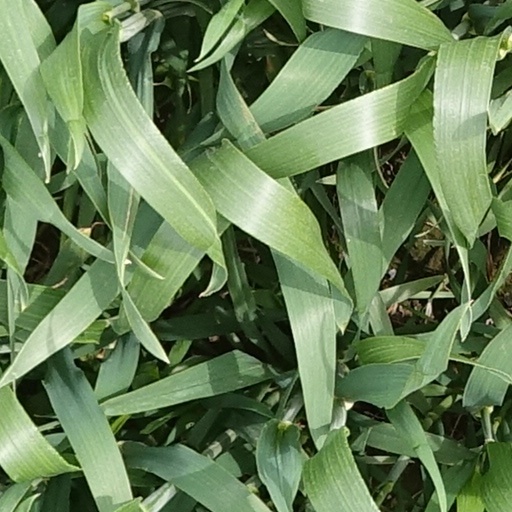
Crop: wheat